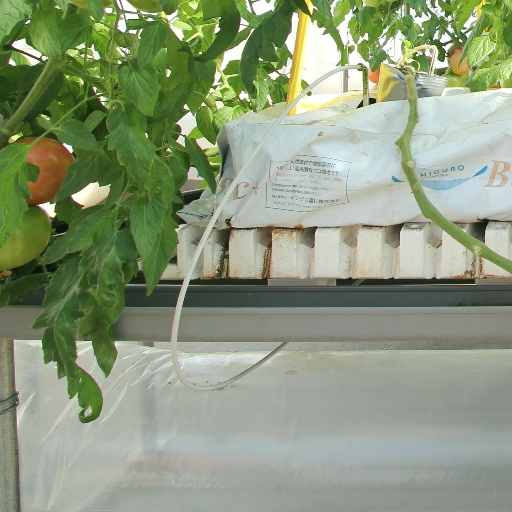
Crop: tomato